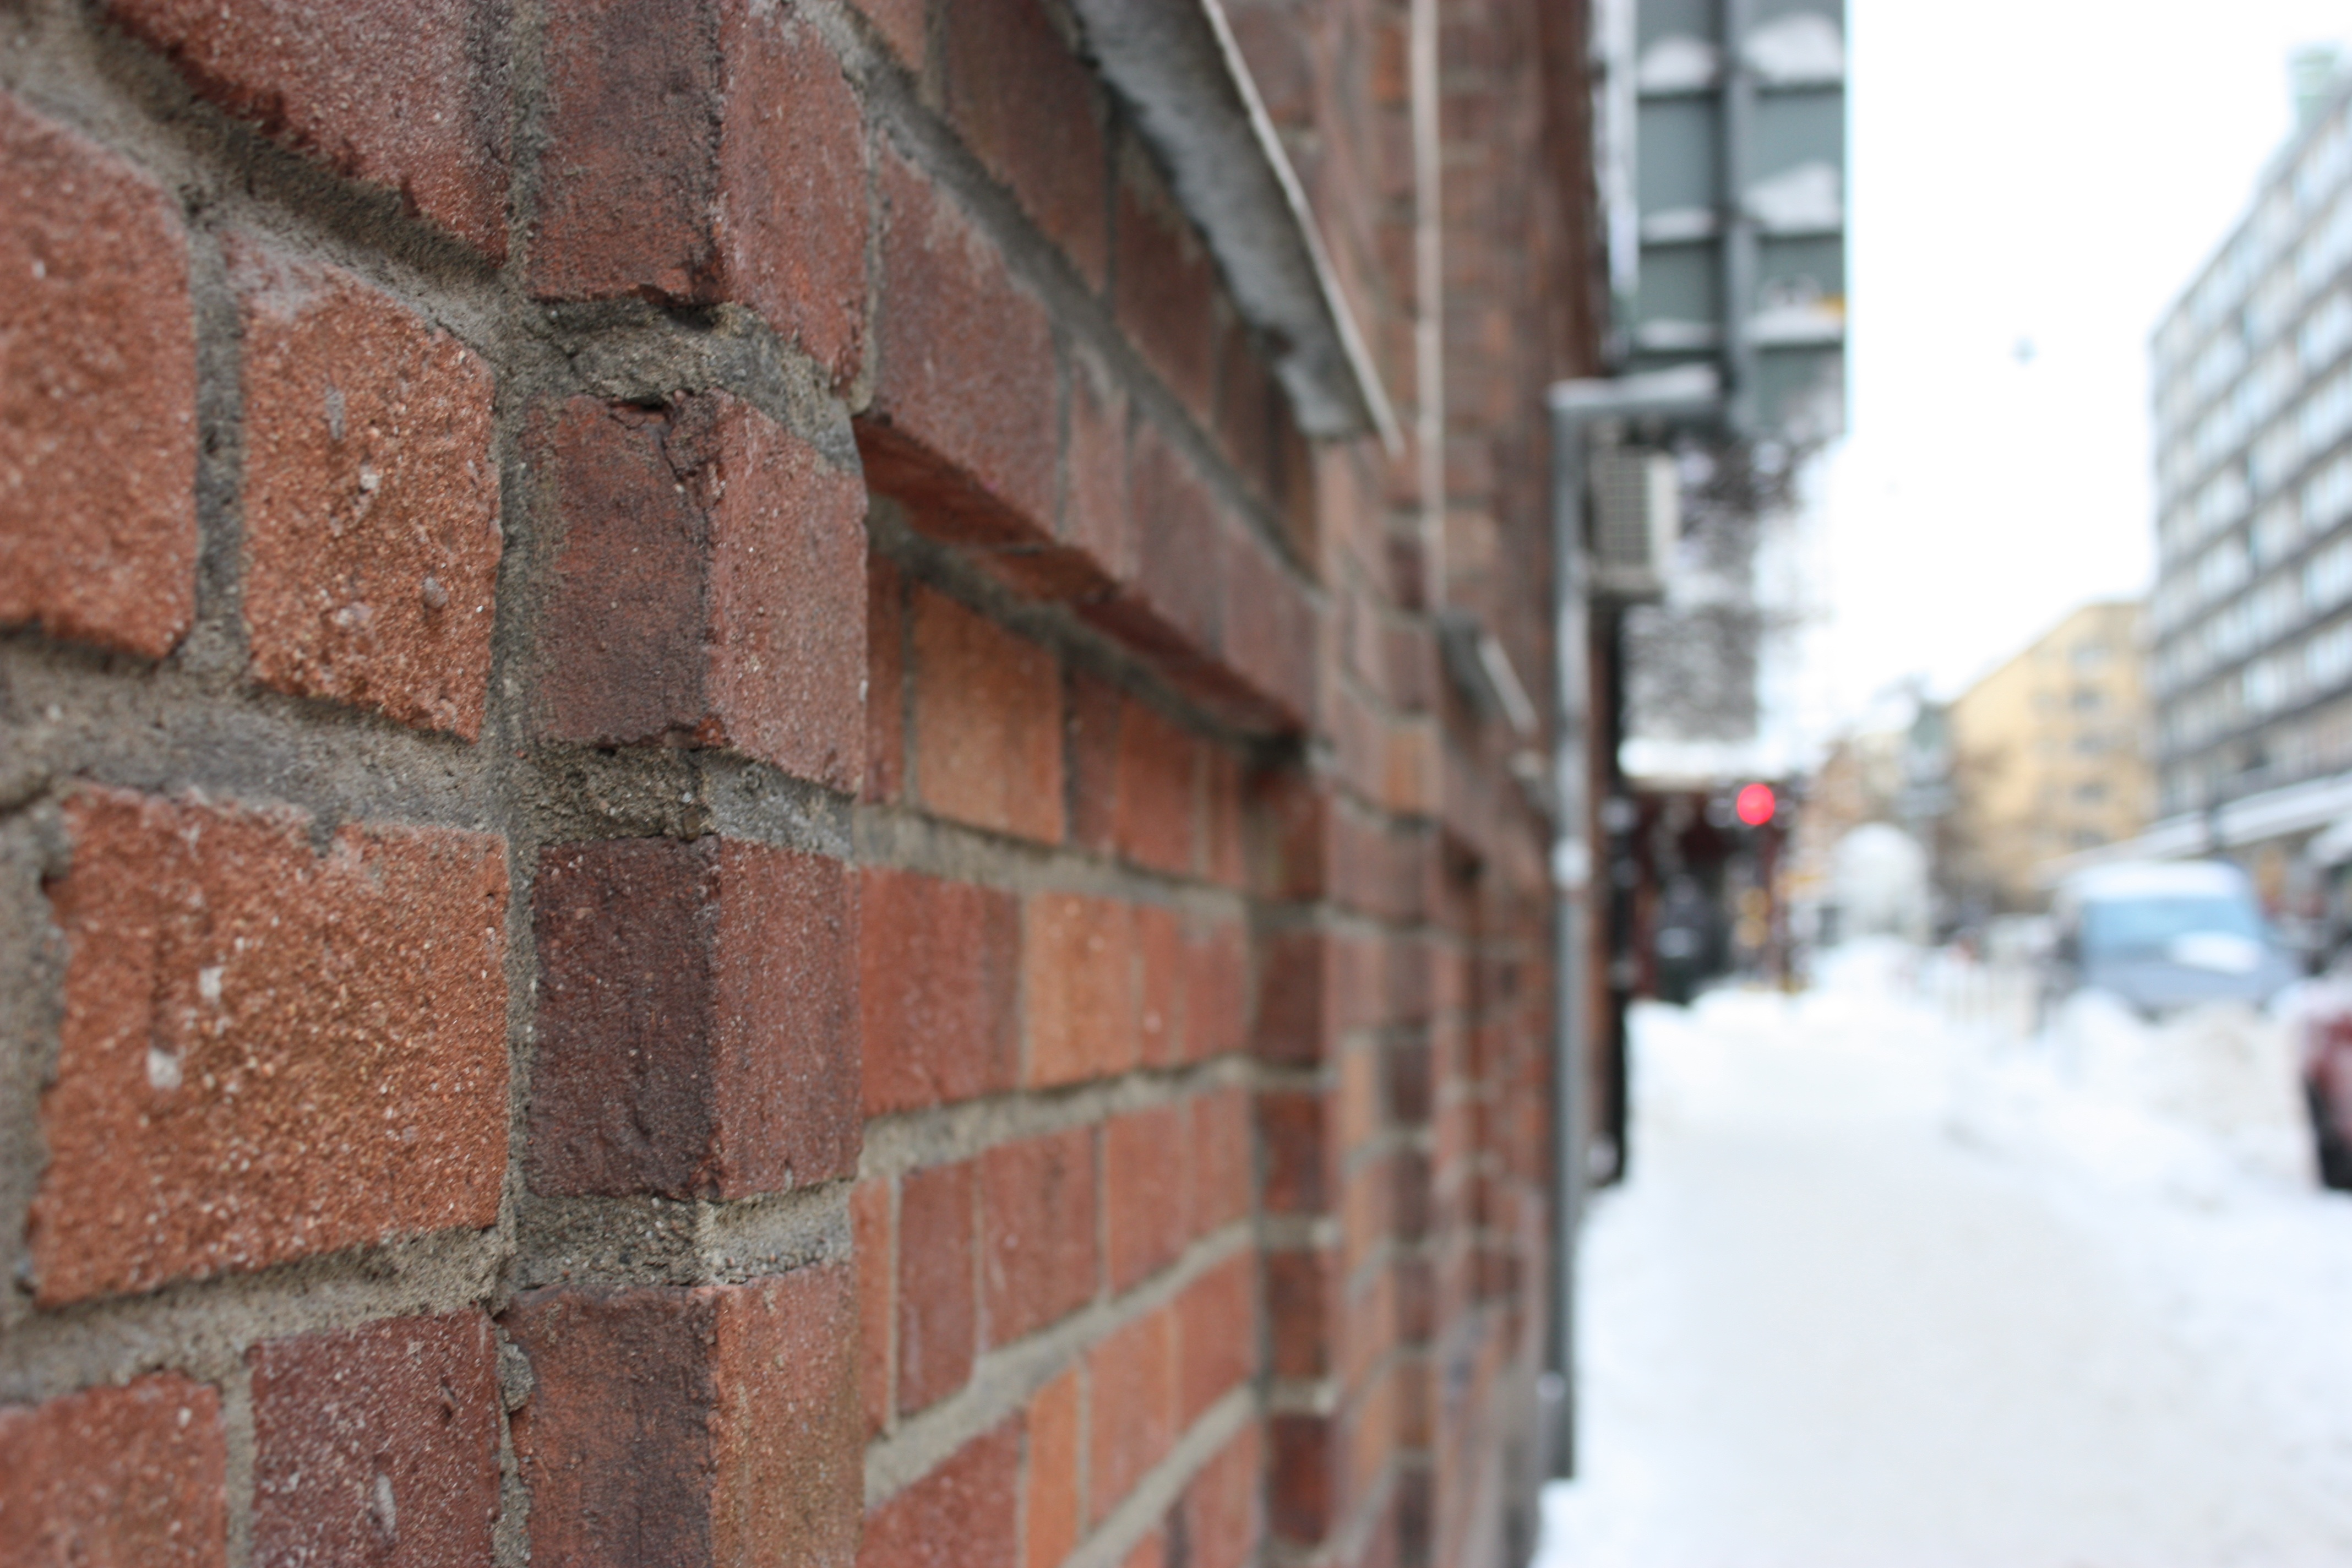
architecture, road, street, alley, wall, brown, brick, lane, infrastructure, brickwork, neighbourhood, road surface, residential area